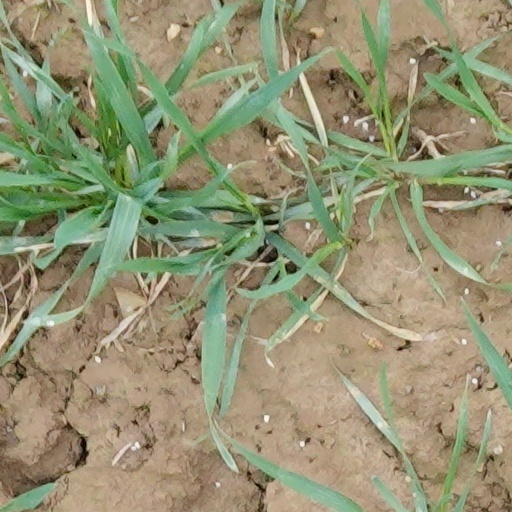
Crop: wheat